Seeress (Germanic)

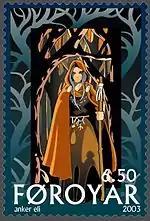
Faroe Islands stamp issued in 2003, depicting the "Völuspá" (Prophet)

The "Malleus Maleficarum" extended the concept of "witch" to more women, and concepts that used to be separate – folklore and witchcraft - merged with the concept of heresy. Morris argues that without this book there would probably never have been witch-hunts, and that the printing press helped spread the notion of diabolical witchcraft from the ecclesiastical elite to a larger part of the population. This was also the time of the revival of "high magic" during the renaissance, but the Church did not separate the two and persecuted both the "low magic" and "high magic" as heresy. About eighty per cent of those accused of witchcraft were women, and the accusations included Devil worship, having sex with the Devil, sex both oral and anal, incest and cannibalism of infants. Morris comments that the accusations reveal more about the inquisitors than about the women who were accused. The accusations were characterized by ecclesiastical attitudes towards female sexuality, and it is notable that the practices they were accused of were preventive to procreation. Morris argues that the evolution from Germanic pagan seeresses to witches during the witch-hunts is a case study in how attitudes towards magic were affected by the change of religion.